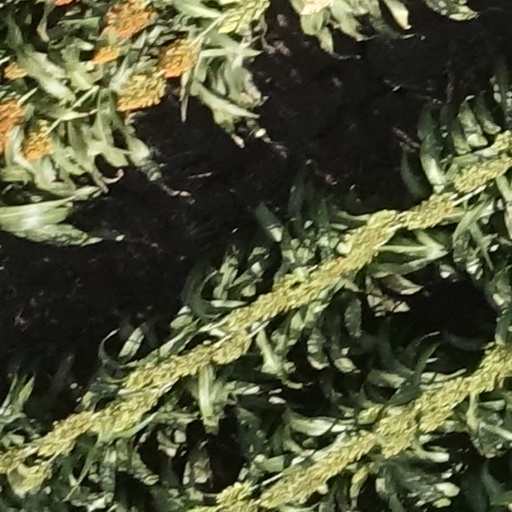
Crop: sorghum